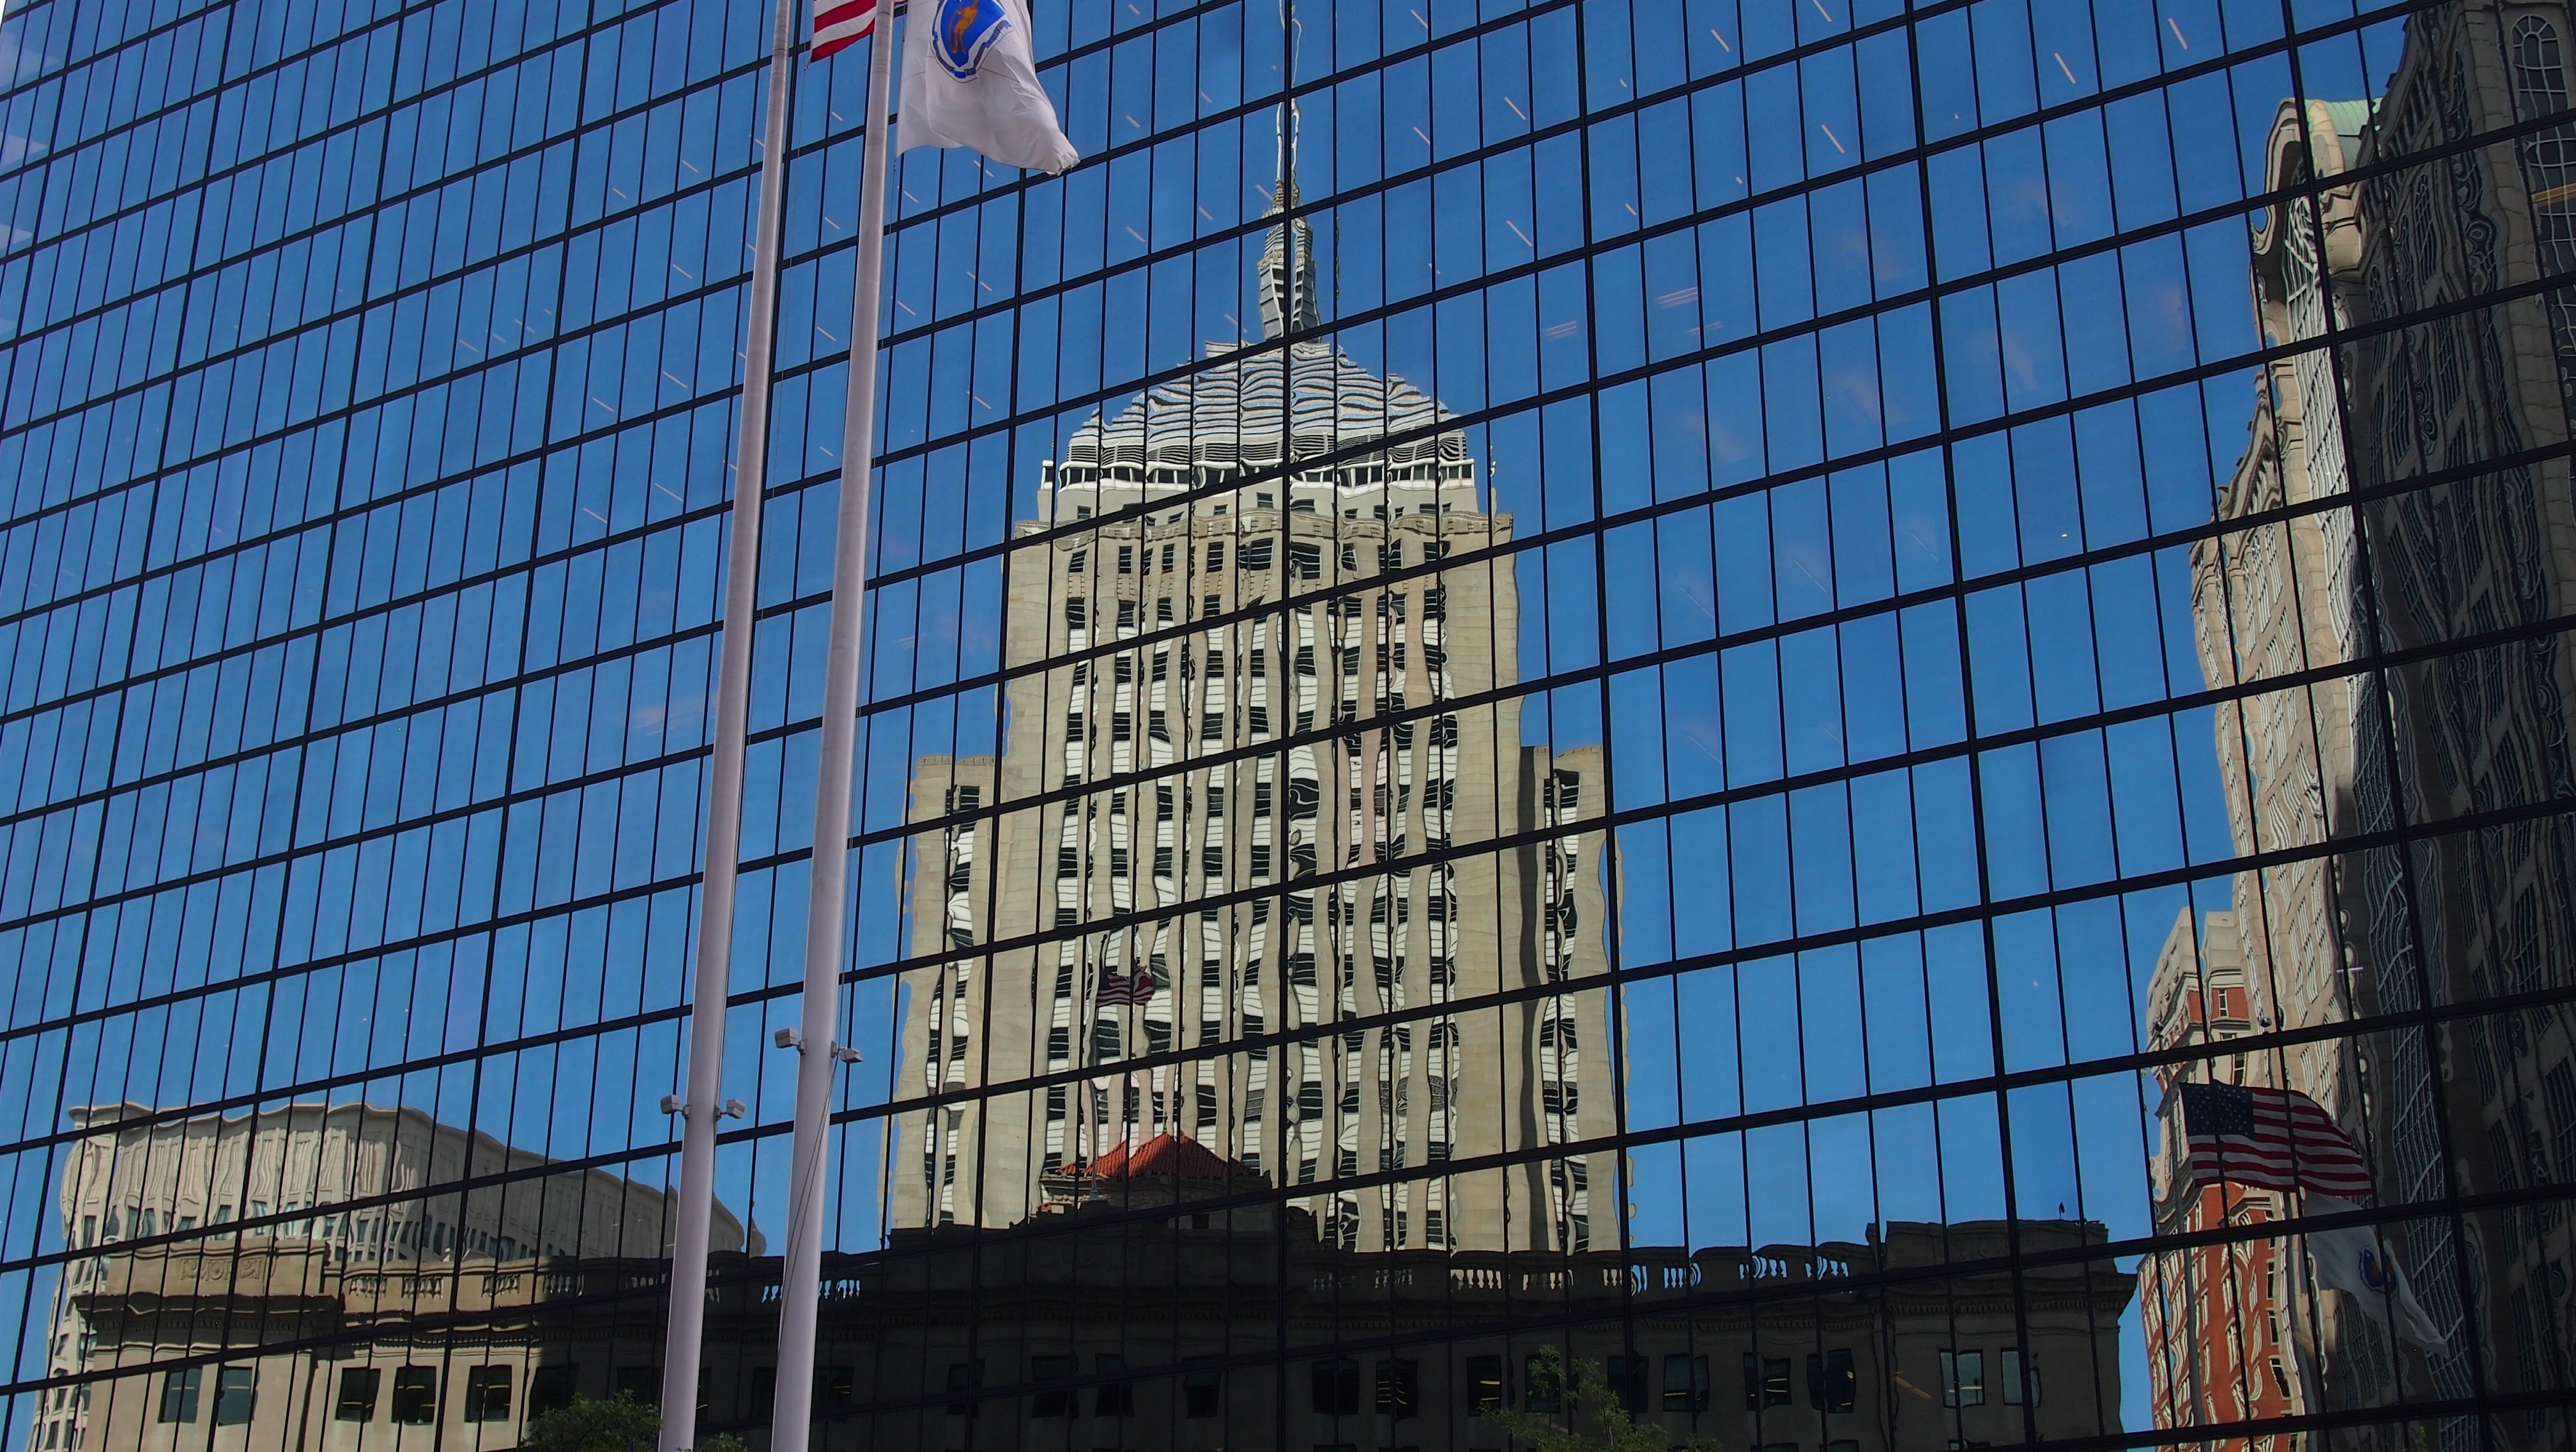
architecture, sky, building, city, skyscraper, downtown, usa, america, landmark, facade, tower block, boston, headquarters, mirroring, metropolis, port city, urban area, metropolitan area